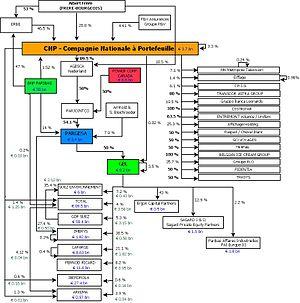
Albert Frère, né le 4 février 1926 à Fontaine-l'Évêque et mort le 3 décembre 2018 à Gerpinnes, est un baron et homme d'affaires milliardaire belge. Il est alors considéré comme la personne la plus riche de Belgique.